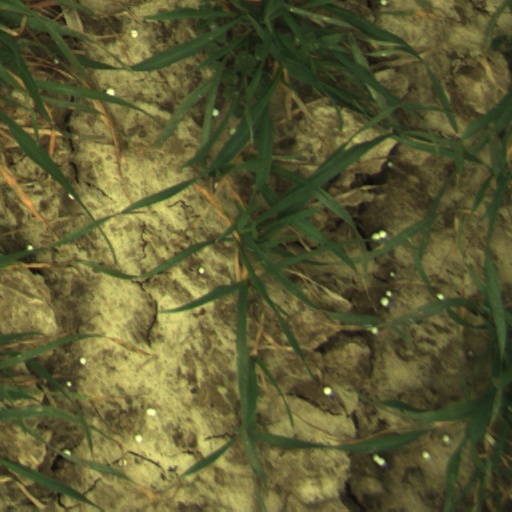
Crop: wheat